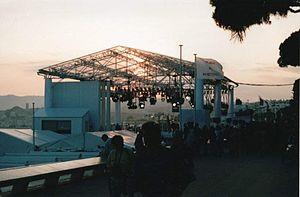
Studio Canal + sur la palge du Martinez pendant le Festival de Cannes
L’Hôtel Martinez est un hôtel de luxe de style Art déco, de 1929, situé sur la Croisette à Cannes sur la Côte d'Azur en France. Il est la propriété de Constellation Hotels Holdings au Qatar.
Le Festival de Cannes est un festival de cinéma international se déroulant chaque année en mai à Cannes durant douze jours. Il a été fondé le 20 septembre 1946 d'après une idée de Philippe Erlanger – qui lui vint dans le wagon-lit lors de son retour de la Mostra de Venise en 1938. Cette première date, fixée au 1ᵉʳ septembre 1939, fut malheureusement annulée pour cause de déclaration de guerre. Projet repris par Jean Zay, ministre de l'Éducation nationale et des Beaux-arts du Front populaire et Albert Sarraut, ministre de l’intérieur.
Nulle part ailleurs, est une émission de télévision française de divertissement créée par Alain de Greef et diffusée du 31 août 1987 au 15 juin 2001 en direct sur Canal+, dans sa plage en clair.